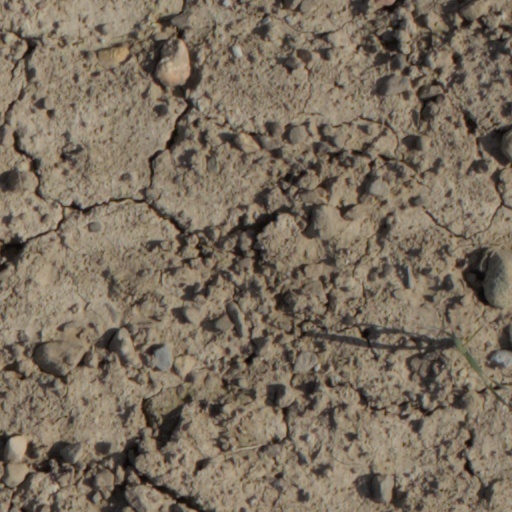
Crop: wheat